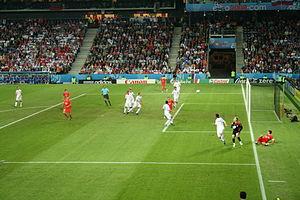
L'équipe de Russie de football est la sélection de joueurs russes représentant le pays lors des compétitions internationales de football masculin, sous l'égide de la Fédération de Russie de football.